Paul Pollard

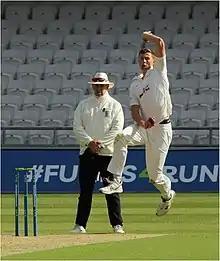
Pollard (standing) in May 2022

Paul Raymond Pollard (born 24 September 1968) is an English cricket umpire and former first-class cricketer. As a player, he was an opening batsman who played over 300 games in first-class and List A cricket for Nottinghamshire before a shorter stay with Worcestershire. After retiring from top-line county cricket in 2002, he had one season with Lincolnshire and appeared twice for them in List A matches. His medium-pace bowling was of the occasional variety, and with it he captured four first-class wickets. He has also coached, including in Zimbabwe.